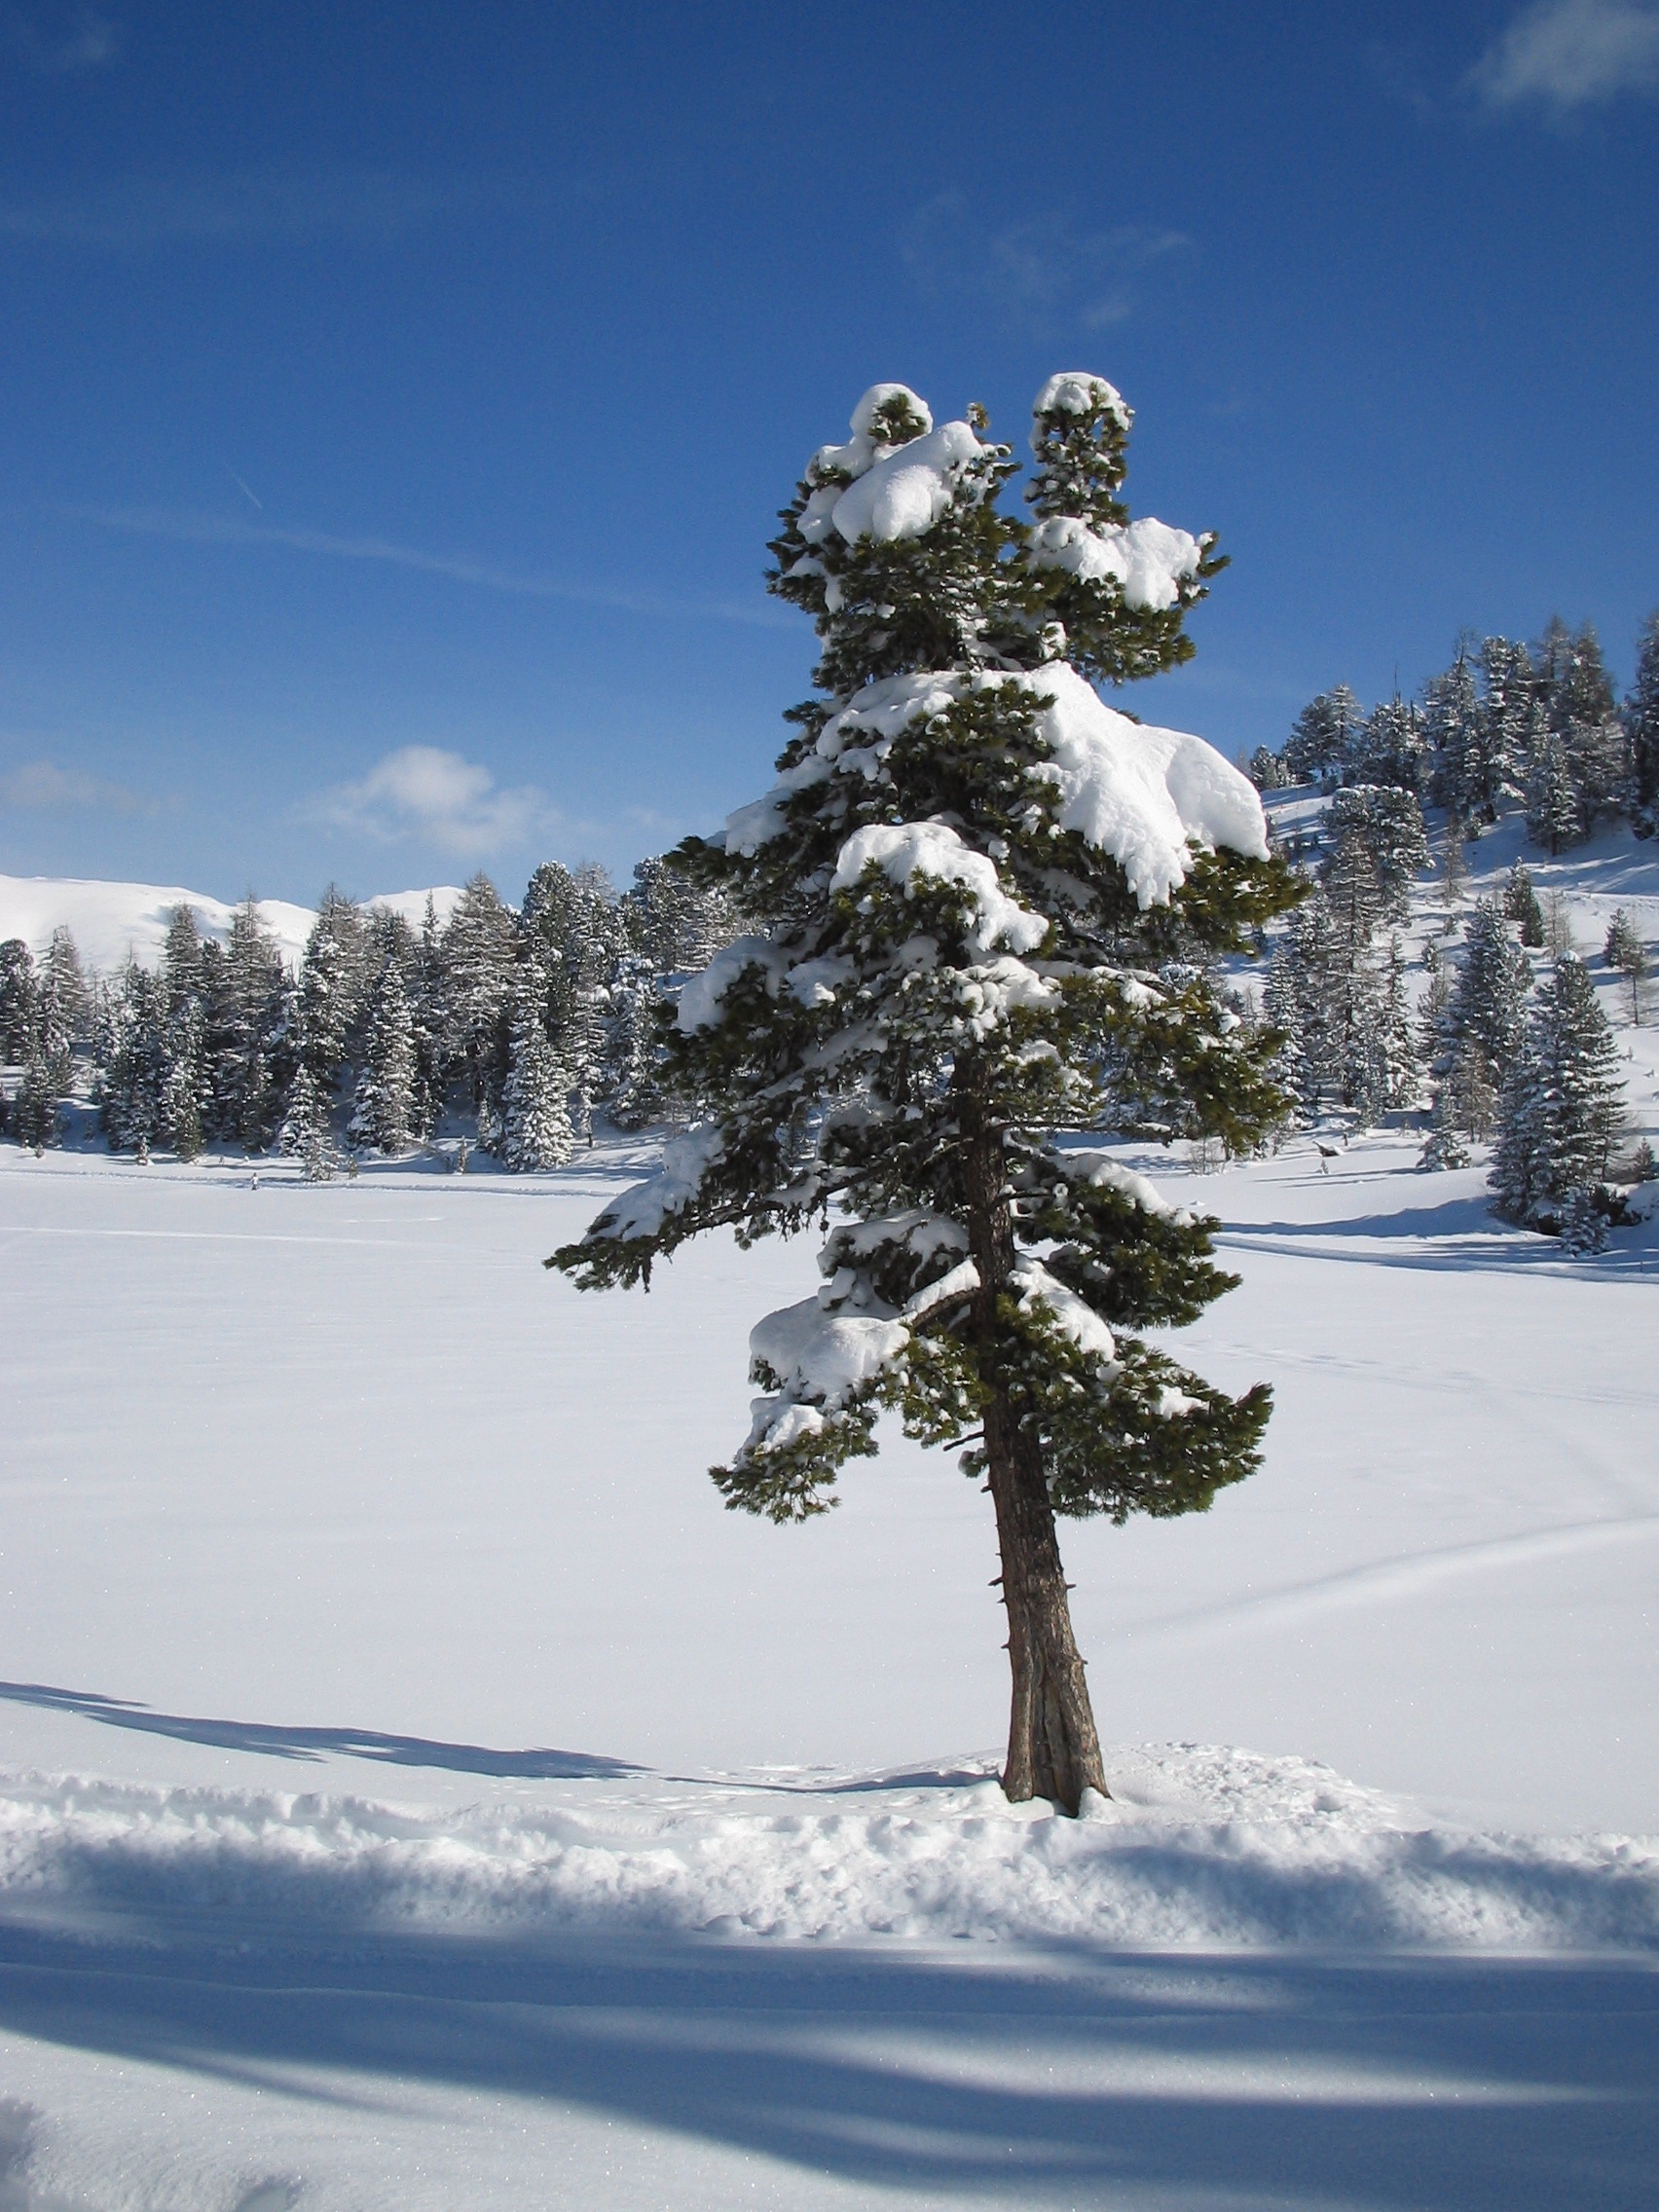
landscape, tree, mountain, snow, winter, white, lake, mountain range, ice, weather, snowshoe, frozen, season, austria, winter sport, footwear, wintry, freezing, woody plant